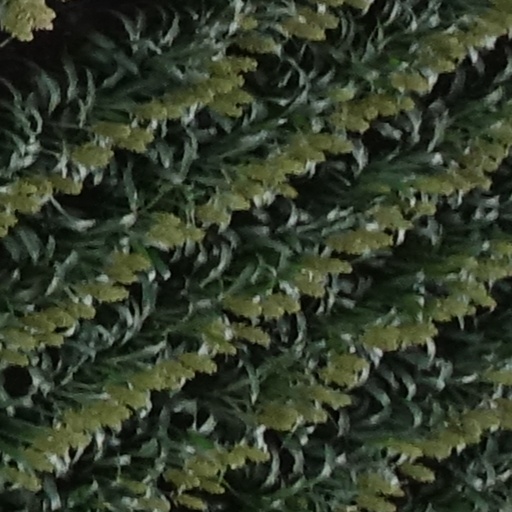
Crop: sorghum